Historic Center of Caxias do Sul

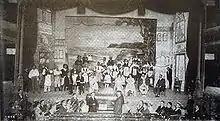
Operetta staged in 1922 at the now extinct "Cine Teatro Ópera".

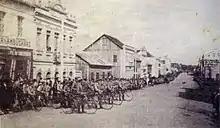
A stretch of Júlio de Castilhos Avenue, next to the Historic Center, in 1930.

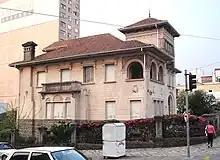
Eberle Palace"."

Heritage awareness is a recent progress in the city. For a long time Caxias do Sul did not give the proper attention to its artistic and architectural legacy, resulting in the loss of numerous old buildings of high artistic, social and historical value. Part of this phenomenon happened due to the massive repression of Italian ancestral memory during the Vargas era, when the federal government sought to form a new cohesive and unified national identity by deciding to eradicate all foreignisms. During this period, even speaking in Italian became a crime; in fact, many cases of coercion, violence, and imprisonment of immigrants and their descendants who dared to manifest their ancestral customs and folklore were recorded. According to Ribeiro, such repression led to an effort of self-censorship on the part of the Italians themselves and their descendants, discouraging the cultivation of memory even in their own homes and interrupting, as of 1938, the celebration of the Grape Festival. This process was dissolved in the 1950s, when the official instances sought a reconciliation with the foreign past, and the typically Italian contribution to the local society became more valued. However, a deep-seated rejection of everything related to the past has remained, which to this day has not been entirely reversed and has been an important cause of the historical neglect of the inhabitants of Caxias do Sul towards their historical heritage, causing a wave of demolitions of buildings of notable historical interest or aesthetic quality, such as the "Cine Teatro Ópera", the National Bank of Commerce, the first headquarters of the "Clube Juvenil" and the Tobias Barreto de Menezes Cultural Center, as well as old houses of traditional families.